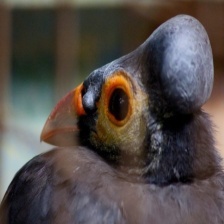
Species: MALEO
Scientific name: MACROCEPHALON MALEO